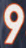
Number: 9